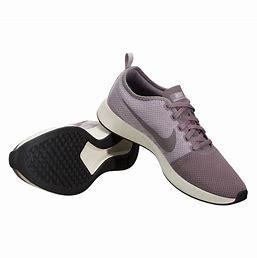
Brand: Nike
Model: Dualtone Racer